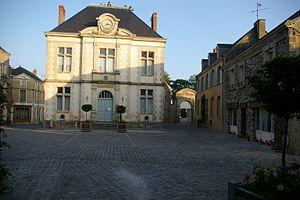
Sainte-Suzanne est une ancienne commune française, située dans le département de la Mayenne en région Pays de la Loire, devenue, le 1ᵉʳ janvier 2016, une commune déléguée de la commune nouvelle de Sainte-Suzanne-et-Chammes.
Sainte-Suzanne-et-Chammes est, depuis le 1ᵉʳ janvier 2016, une commune nouvelle française située dans la Mayenne en région Pays de la Loire, peuplée de 1 280 habitants. Elle est issue du regroupement des deux communes de Sainte-Suzanne et Chammes. Les anciennes communes de Sainte-Suzanne et Chammes sont restées des communes déléguées au sein de la nouvelle commune.